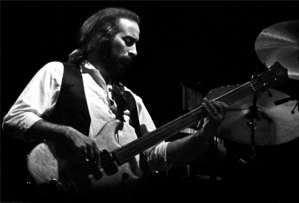
John McVie (Fleetwood Mac) en concert à Zürich en 1980.
John Graham McVie, né le 26 novembre 1945 à Ealing en Angleterre, est un bassiste britannique, membre de Fleetwood Mac. Son nom de famille, combiné à celui de Mick Fleetwood est à l'origine du nom du groupe. Il a rejoint Fleetwood Mac peu de temps après sa création par le guitariste Peter Green en 1967, en remplacement de Bob Brunning.